1st Louisiana Infantry Regiment (Confederate)

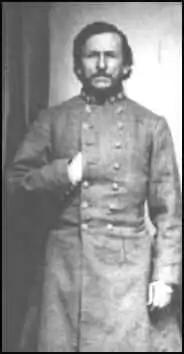
Leroy A. Stafford

Brigadier General Francis T. Nicholls led the brigade at the Battle of Chancellorsville on 1–3 May 1863. It was part of Brigadier General Raleigh Colston's division. The brigade suffered losses of 46 killed, 268 wounded, and 130 missing during the fighting. The 1st Louisiana Infantry lost 7 killed, 29 wounded, and 10 missing. The regiment participated in Lieutenant General Thomas J. Jackson's flank attack on 2 May and in the fighting on 3 May. Nicholls had his left foot taken off by an artillery projectile on 2 May. He was replaced in command of the brigade by Colonel Jesse M. Williams. In the vicious fighting on 3 May, the 1st Louisiana Infantry lost its flag.